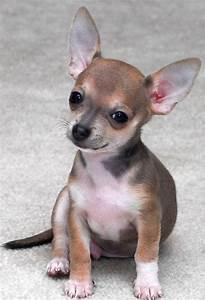
dog